Last Refuge

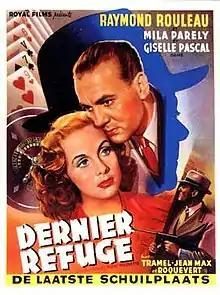

Last Refuge is a French film from 1947, directed by Marc Maurette, written by Maurice Griffe and Marc Maurette, and starring Raymond Rouleau. The film featured Louis de Funès in a supporting role.